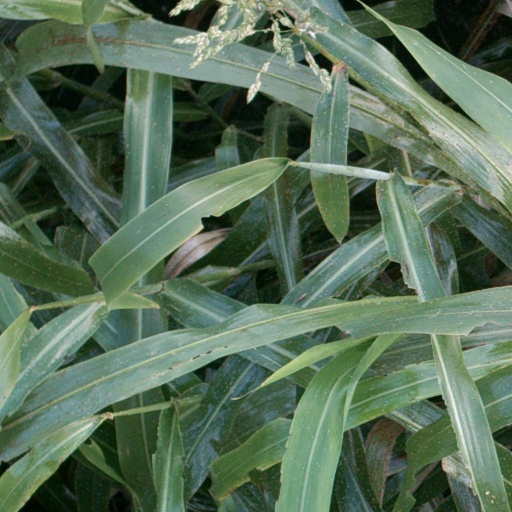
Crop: sorghum